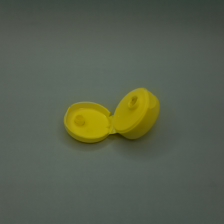
Color: yellow/gold
Cap type: flip-top cap